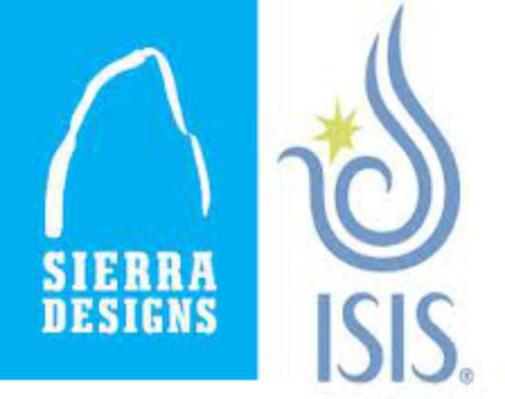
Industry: Sports